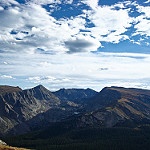
Label: mountain